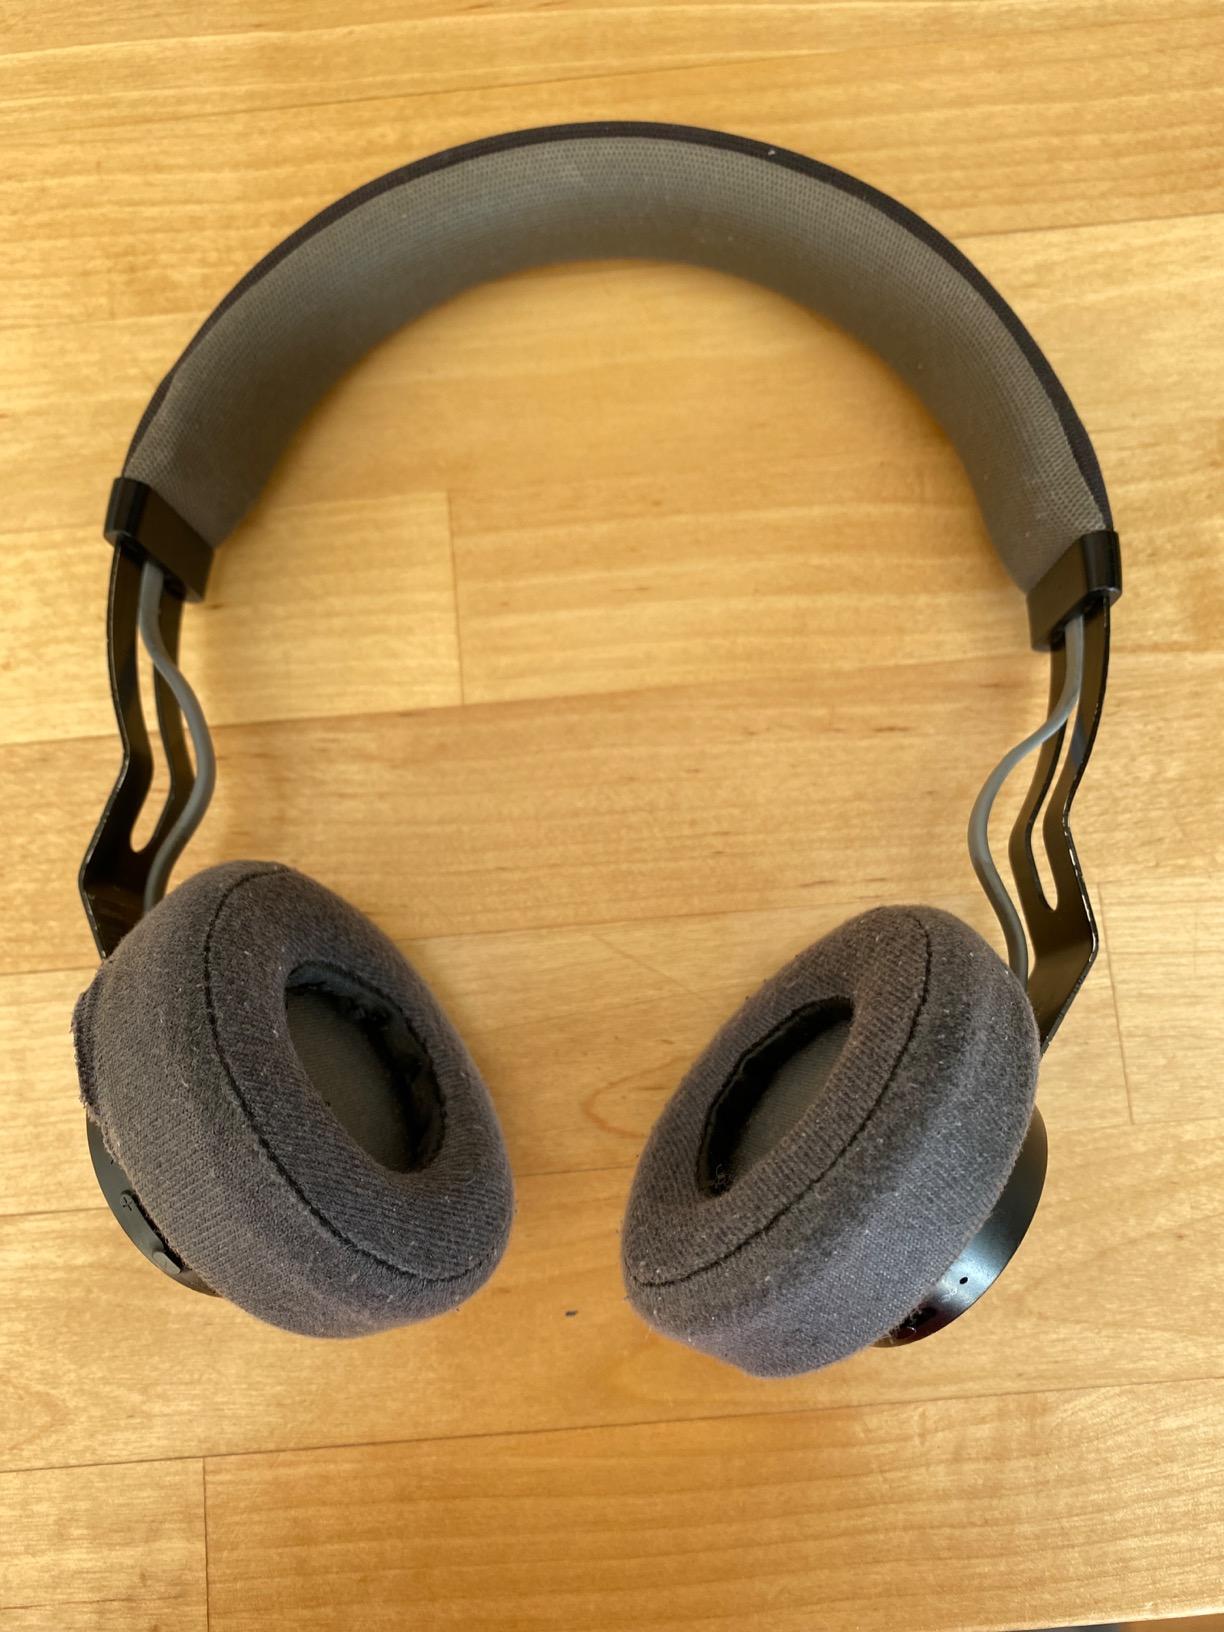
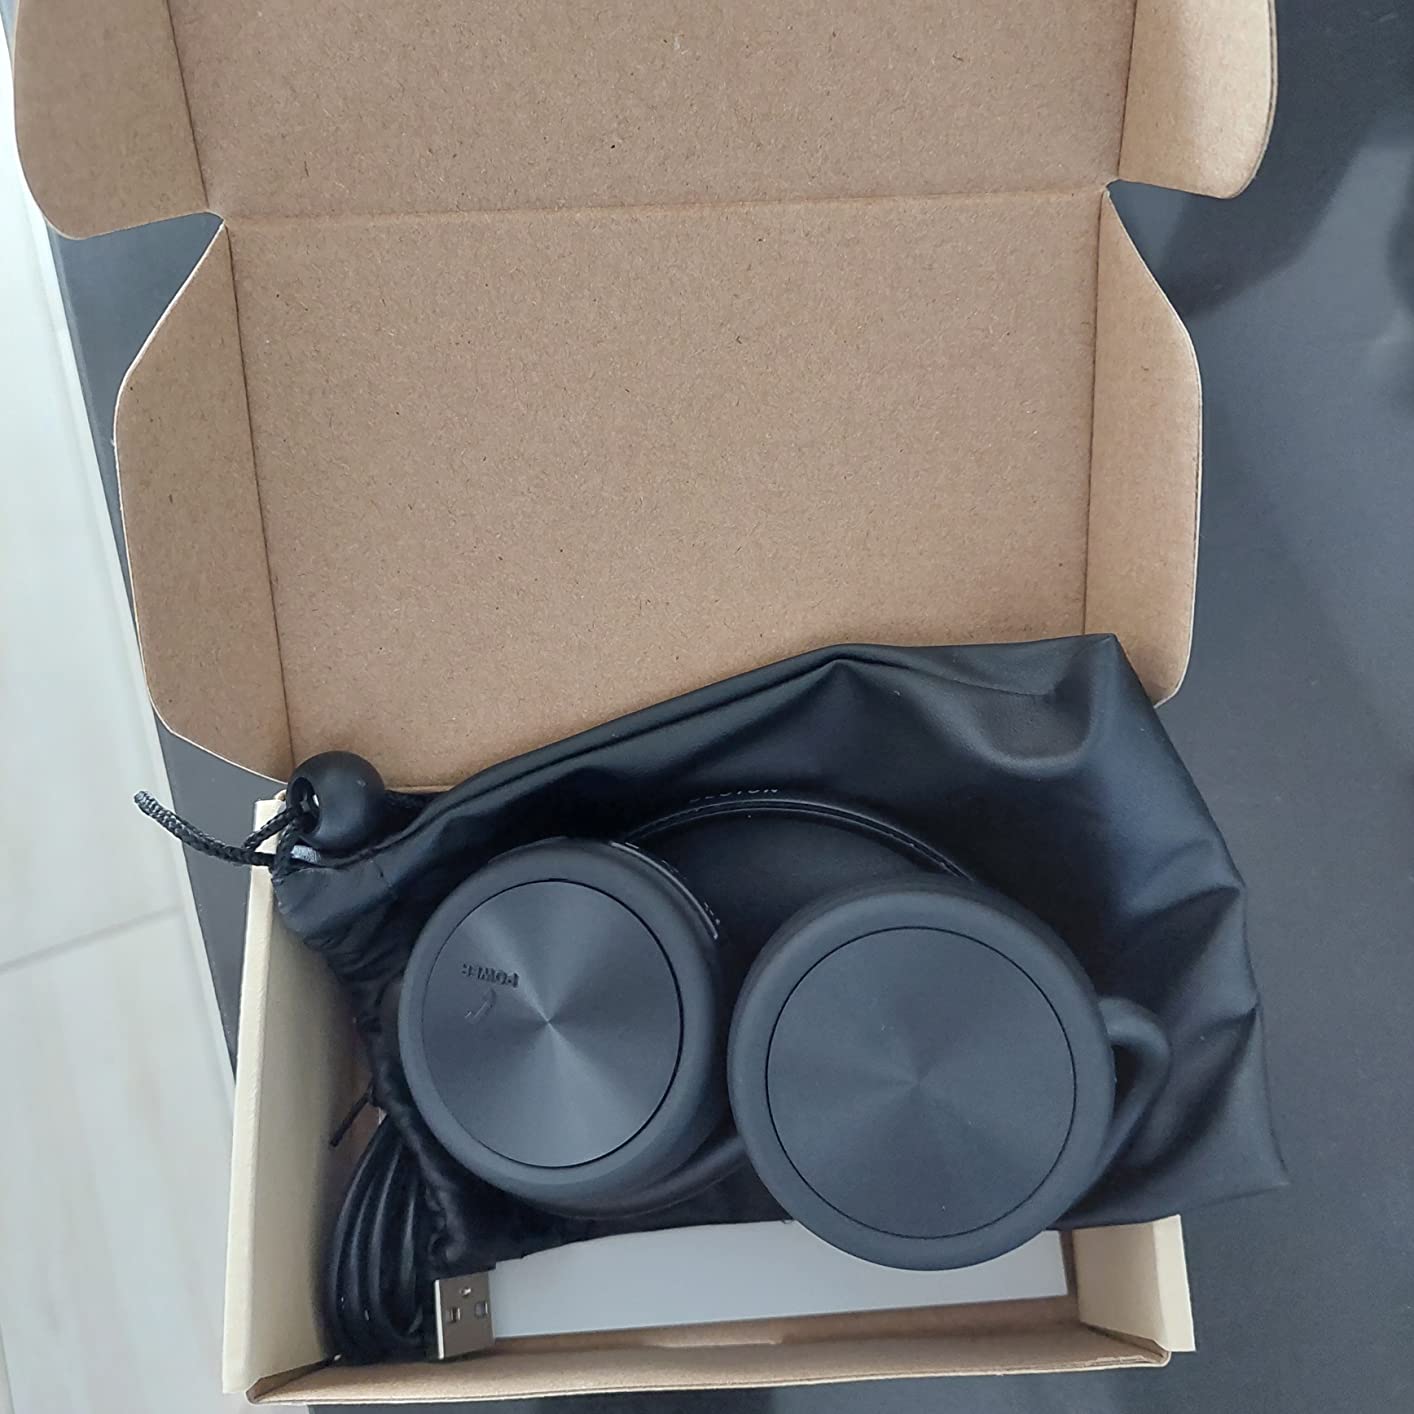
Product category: headphones
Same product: no